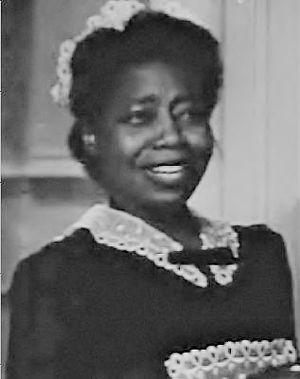
Butterfly McQueen, née à Tampa, en Floride le 7 janvier 1911, et morte le 22 décembre 1995, est une actrice américaine de cinéma et de télévision.